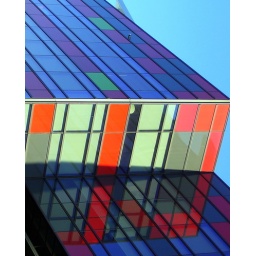
reflections in red and blue